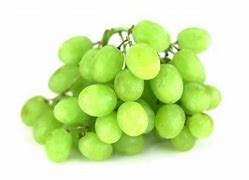
Label: Grapes